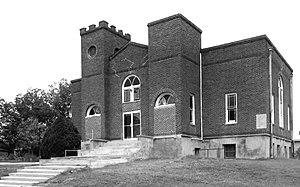
Boley est une municipalité américaine située dans le comté d'Okfuskee en Oklahoma. Lors du recensement de 2010, sa population est de 1 184 habitants. La municipalité s'étend alors sur une superficie de 1,65 mille carré.